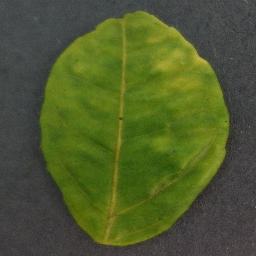
Label: Orange___Haunglongbing_(Citrus_greening)